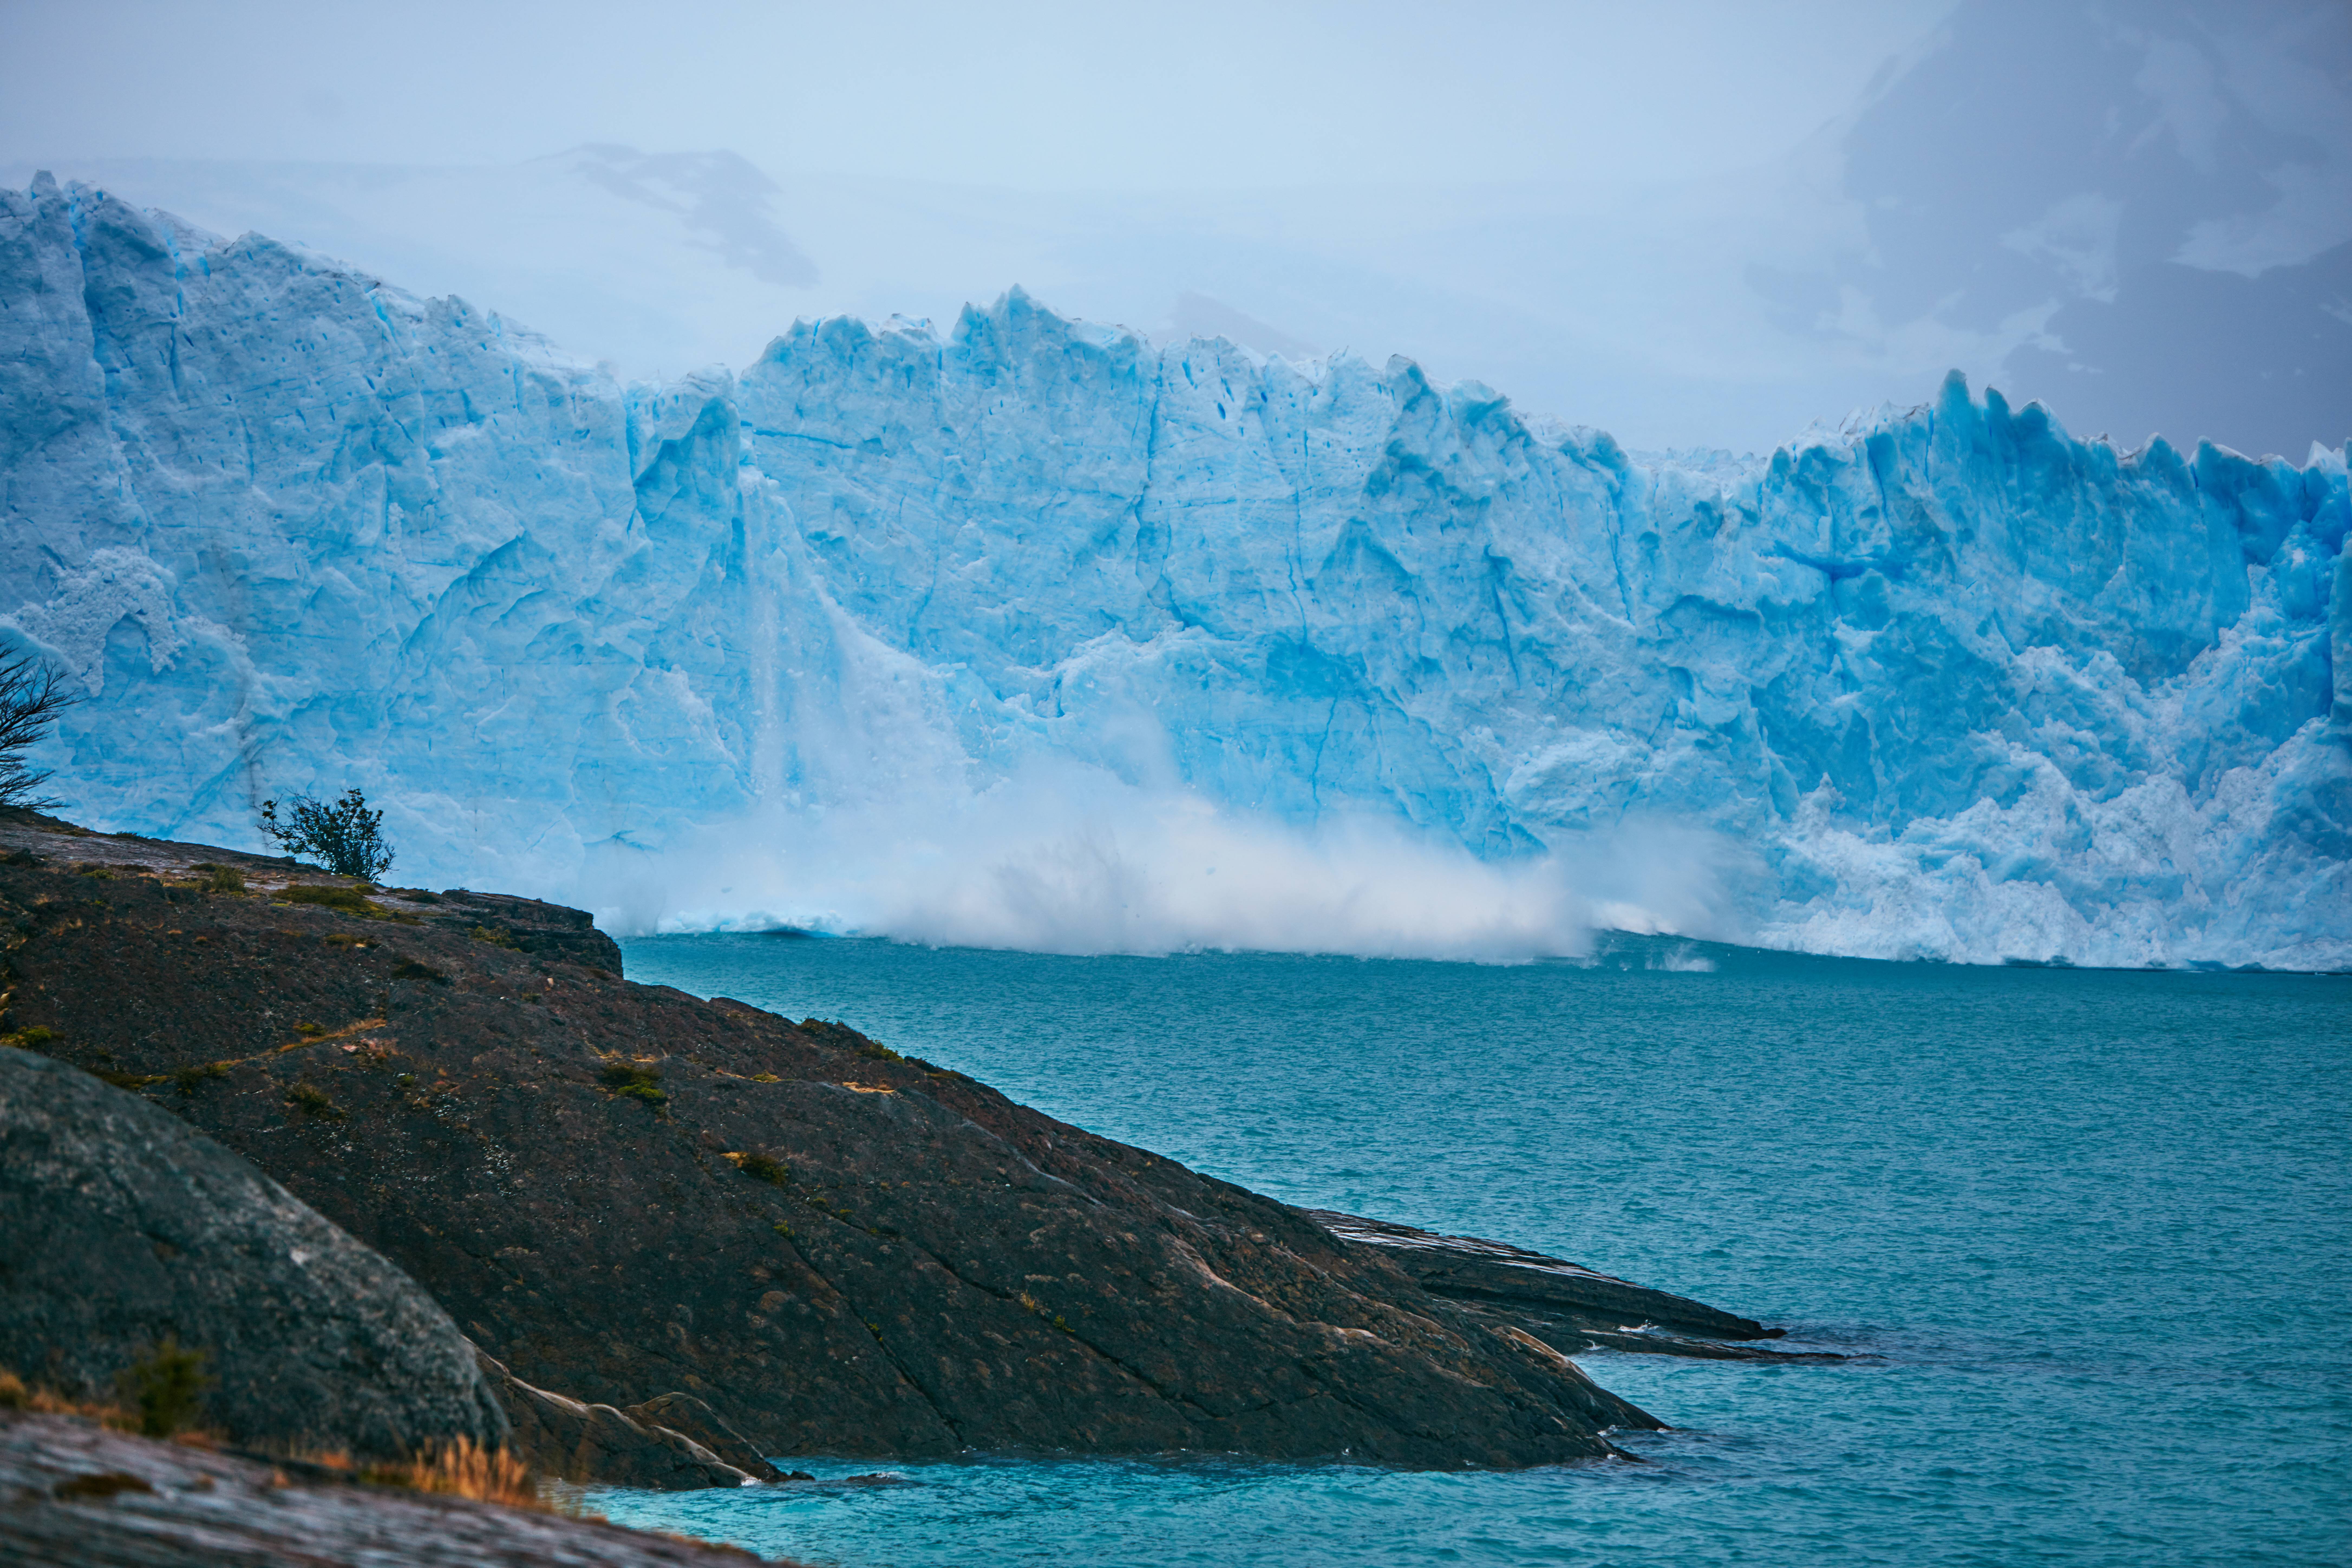
sea, coast, water, ocean, mountain, wave, cliff, ice, glacier, bay, fjord, arctic, terrain, iceberg, cape, glaciers, icebergs, landform, arctic ocean, geographical feature, glacial landform, wind wave